Cheese (novel)

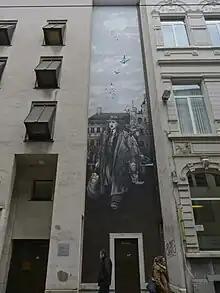
Comic book wall, Laarmans in Antwerp. based on the comic book version by Dick Matena of "Cheese"

The story is about Frans Laarmans, a clerk at the General Marine and Shipbuilding Company in Antwerp. Van Schoonbeke, the wealthy friend of his brother Karel (who is a general practitioner) offers him a job. Laarmans is tempted to become a wholesaler in Dutch cheese, more specifically full-fat Edam cheese, partly in order to earn more respect in the circles in which he has accidentally ended up and where he feels out of place because he cannot measure himself with the well-to-do and somewhat snobbish members of the party. With the help of his brother and on the advice of his wife, he manages to get temporary (and unpaid) sick leave from his job as a clerk at the shipyard where he works, under the excuse that he is suffering from a nervous illness.